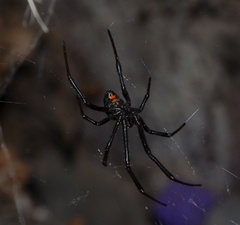
Species: Lactrodectus_hesperus